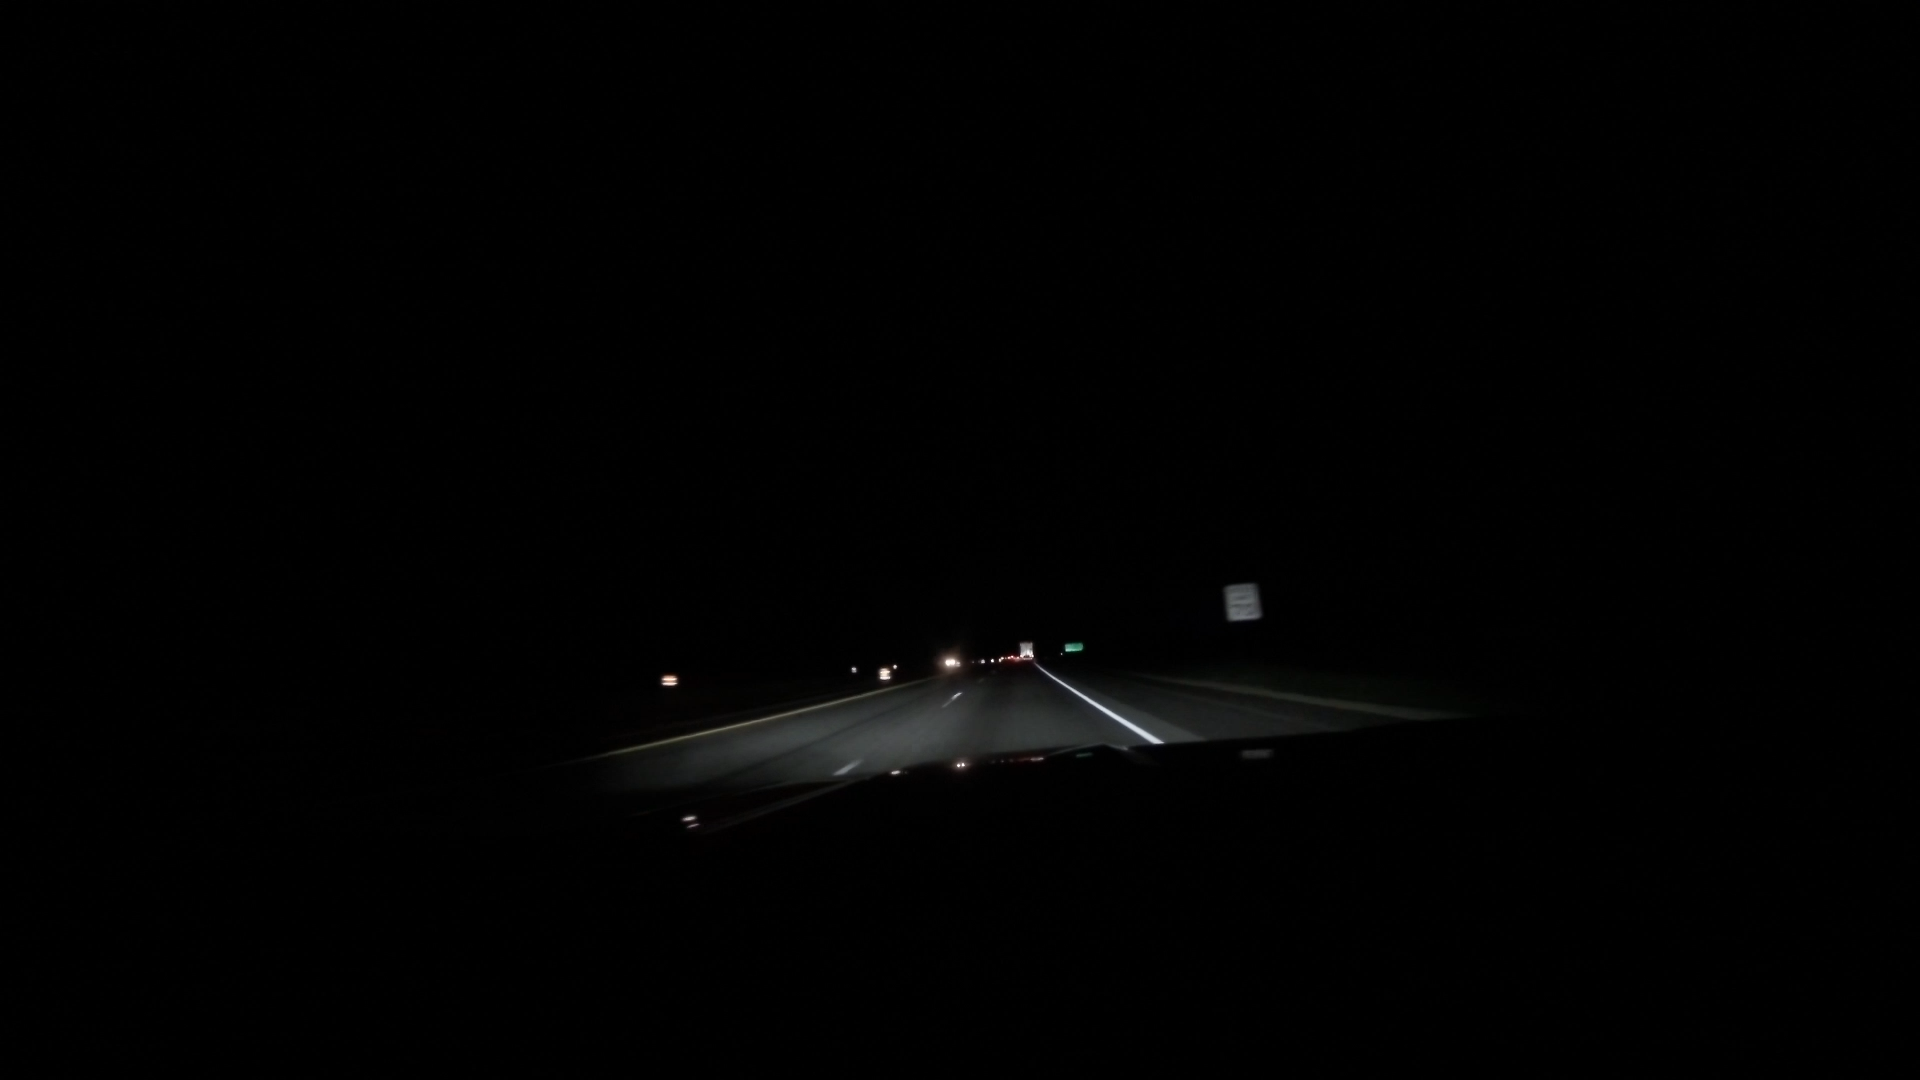
Speed limit sign label: mph70